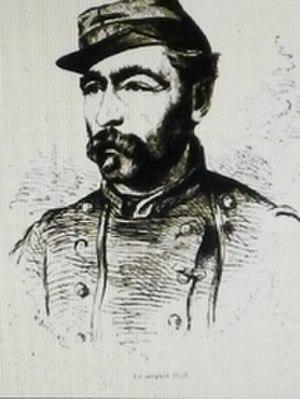
Dessin d'Ignace Hoff, 35 ans, en uniforme du 107e Régiment de ligne
Ignace Hoff, communément appelé le Sergent Hoff, est un sous-officier français célèbre pour s'être illustré pendant le siège de Paris durant la guerre franco-prussienne de 1870.